Carlos García (footballer, born 1984)

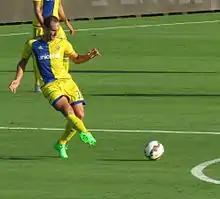
García playing for Maccabi Tel Aviv in 2015

Carlos García Badías (born 29 April 1984) is a Spanish former professional footballer who played as a central defender.